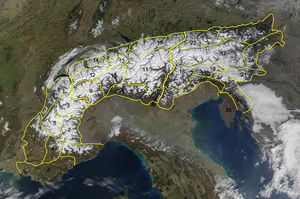
Sudivision du systéme alpin selon le IX Congresso Geografico Italiano 1924 et les limites entre les Alpes occidentales, Alpes centrales et Alpes orientales